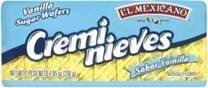
Item Name: El Mexicano Vainilla Creminieves Cookies 7.5 oz - Galletas Con Crema
Product Description: El Mexicano Vainilla Creminieves Cookies 7.5 oz - Galletas Con Crema
Value: 1.0
Unit: Ounce

Price: 1.44